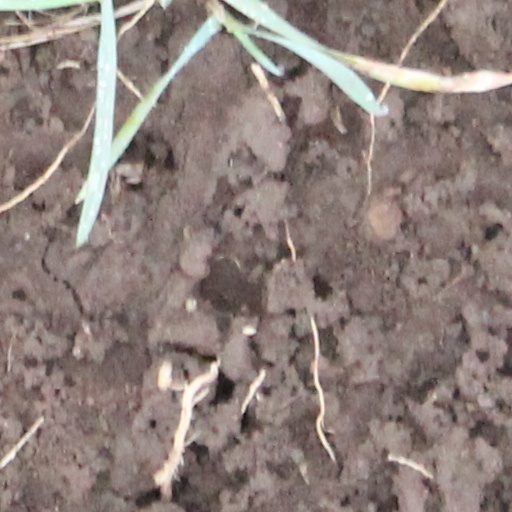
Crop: wheat